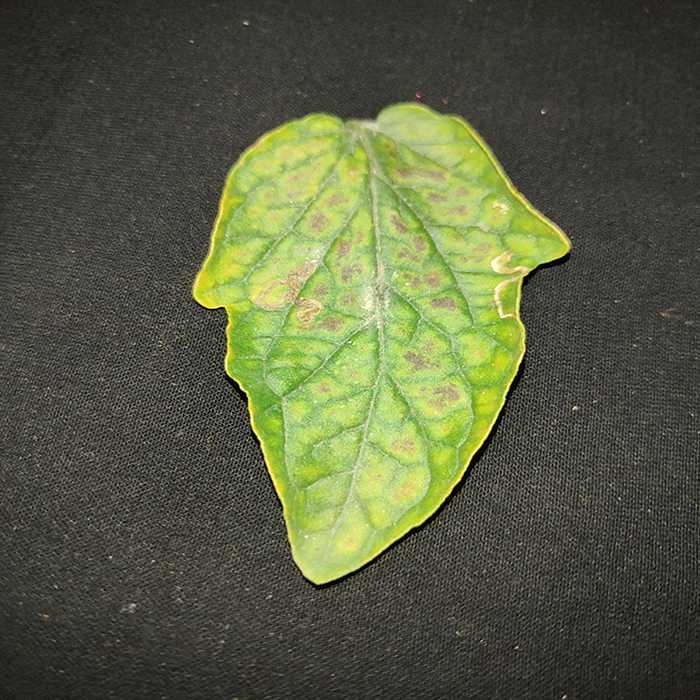
Plant: Tomato
Label: Tomato spotted wilt